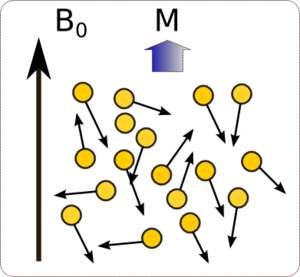
paramagnétisme
La résonance magnétique nucléaire est une propriété de certains noyaux atomiques possédant un spin nucléaire, placés dans un champ magnétique. Lorsqu'ils sont soumis à un rayonnement électromagnétique, le plus souvent appliqué sous forme d'impulsions, les noyaux atomiques peuvent absorber l'énergie du rayonnement puis la relâcher lors de la relaxation. L'énergie mise en jeu lors de ce phénomène de résonance correspond à une fréquence très précise, dépendant du champ magnétique et d'autres facteurs moléculaires. Ce phénomène permet donc l'observation des propriétés quantiques magnétiques des noyaux dans les phases gaz, liquide ou solide. Seuls les atomes dont les noyaux possèdent un moment magnétique donnent lieu au phénomène de résonance.